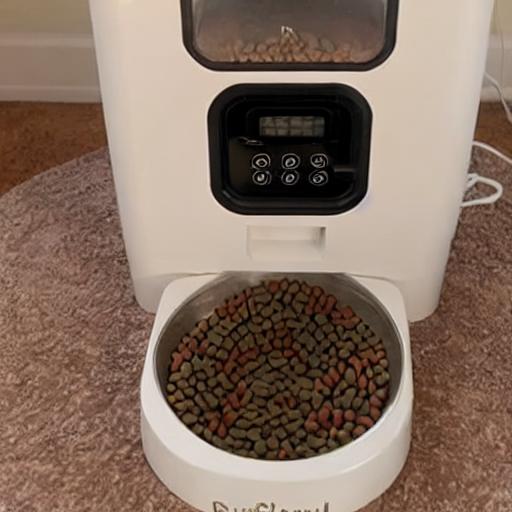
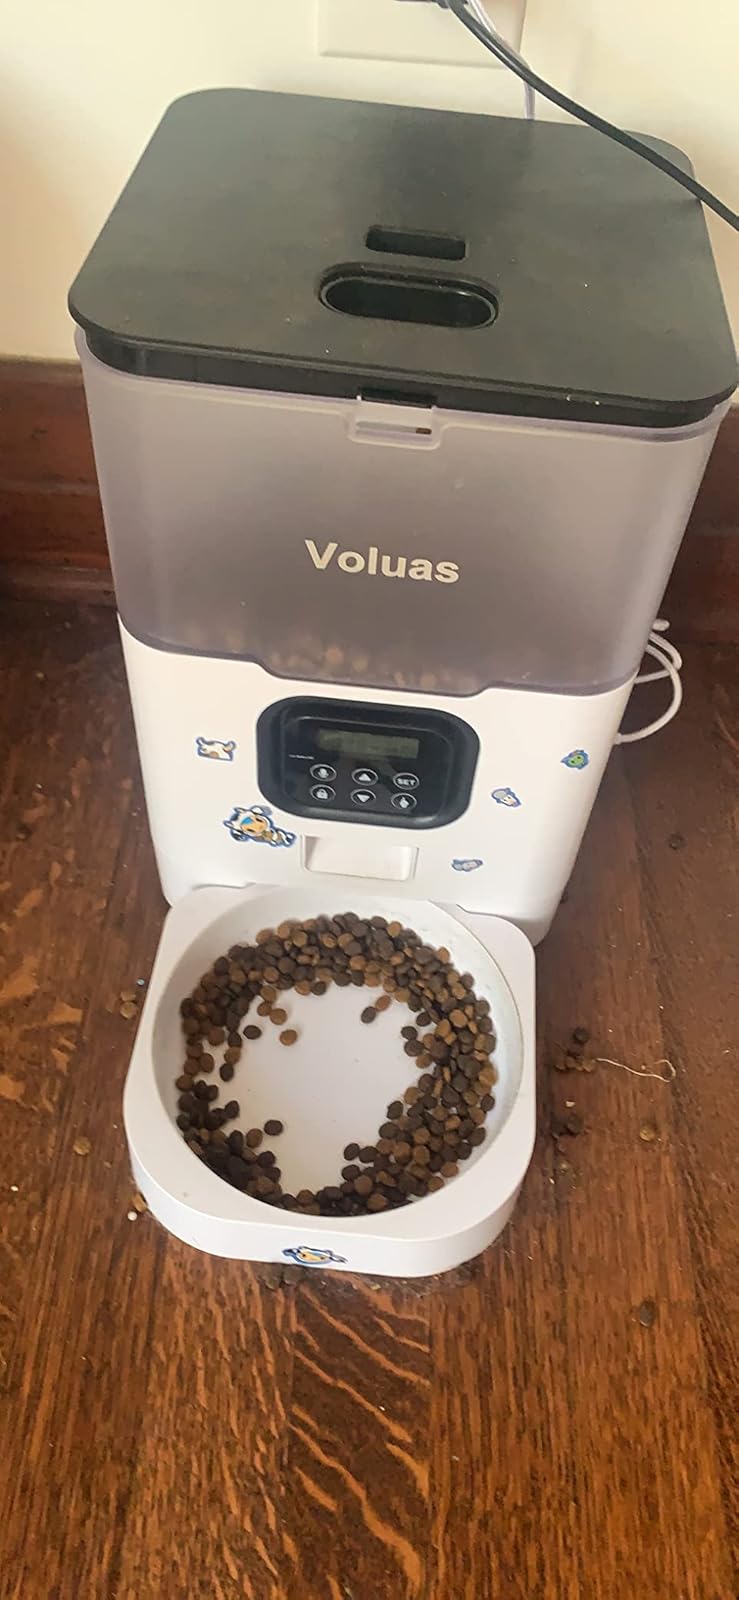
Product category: items_feeder
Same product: no